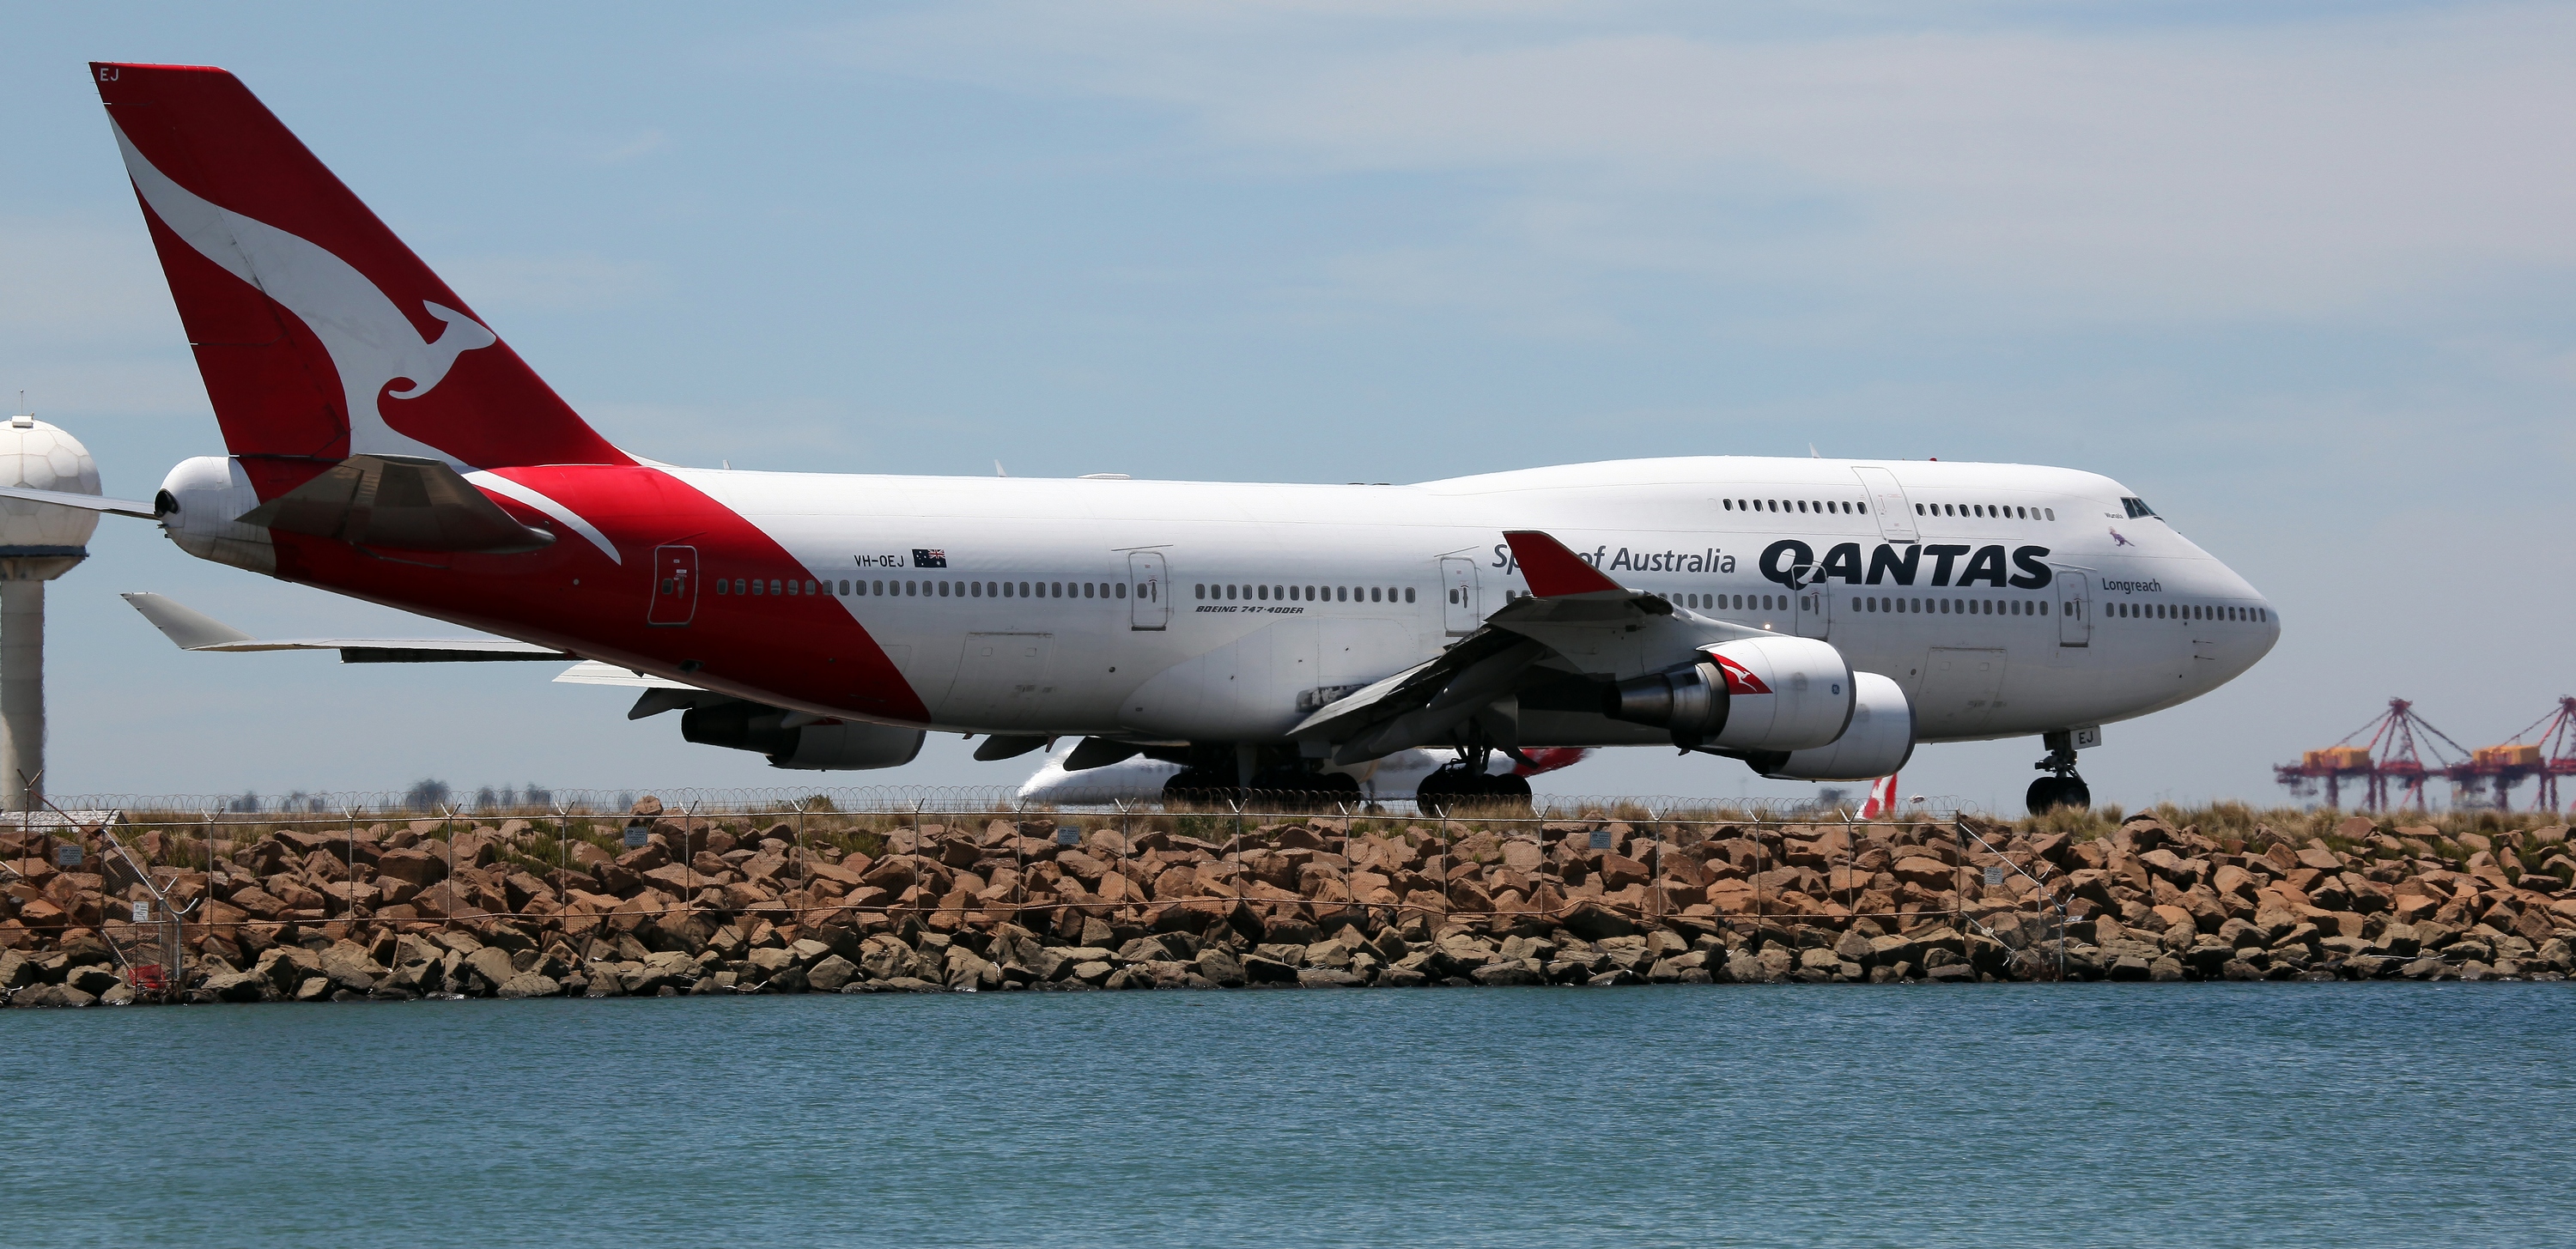
Qantas 747, airplane, aircraft, daytime, transport, airliner, wide body aircraft, coastal and oceanic landforms, airline, aerospace engineering, air travel, service, aircraft engine, flap, aviation, public transport, boeing 747, jet engine, boeing 747 400, wing, boeing, aerospace manufacturer, jet aircraft, reservoir, airbus, fin, flight, airbus a380, loch